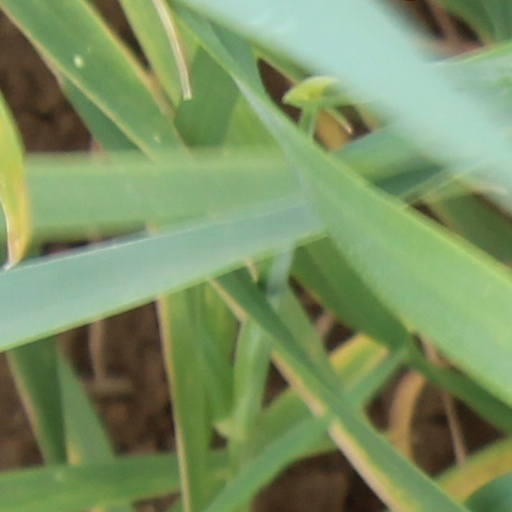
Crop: wheat